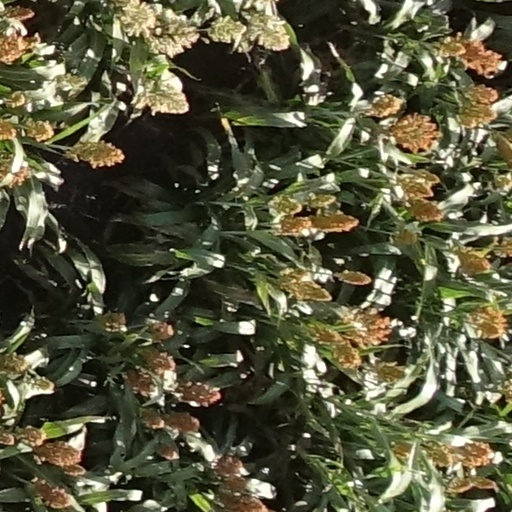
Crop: sorghum